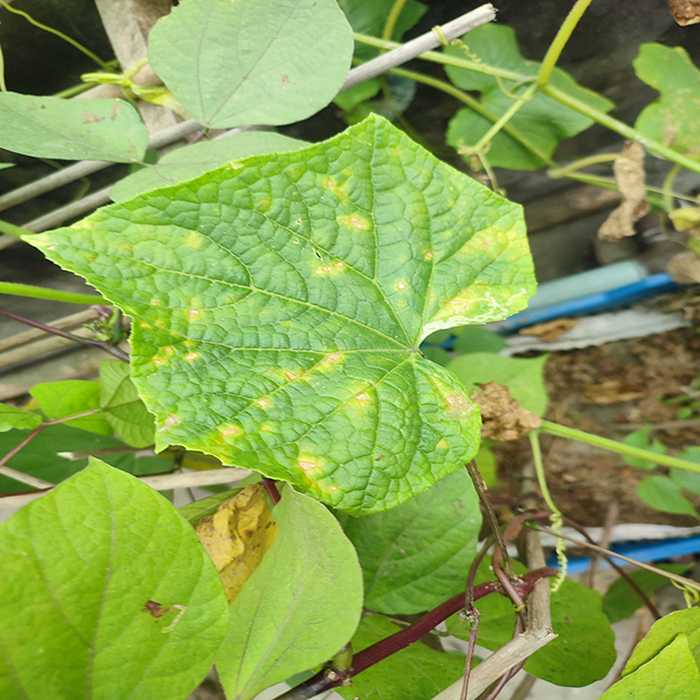
Plant: Cucumber
Label: Downy mildew